European maritime exploration of Australia

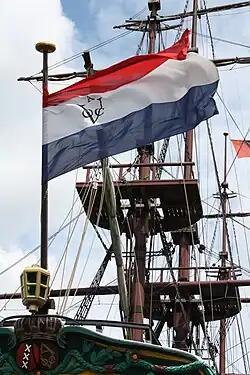

Some writers have advanced the theory that the Portuguese were the first Europeans to sight Australia in the 1520s.Selected voyages of exploration by Europeans to 1812